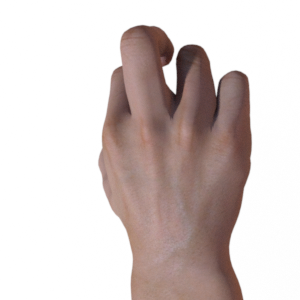
Label: rock